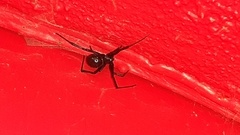
Species: Lactrodectus_hesperus